Soufli

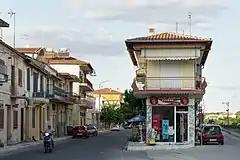
Soufli

Soufli is a town in the Evros regional unit, Greece, notable for the silk industry that flourished there in the 19th century. The town stands on the eastern slope of the twin hill of Prophet Elias, one of the easternmost spurs on the Rhodope Mountains. It is situated in the center of the Evros regional unit, 65 km north of Alexandroupoli and 50 km southwest of Orestiada, on Greek National Road 51/E85 which links Alexandroupoli with Edirne and the Bulgarian border at Ormenio. The town center is only 500m from the Evros River. Soufli is the seat of the municipality of Soufli.